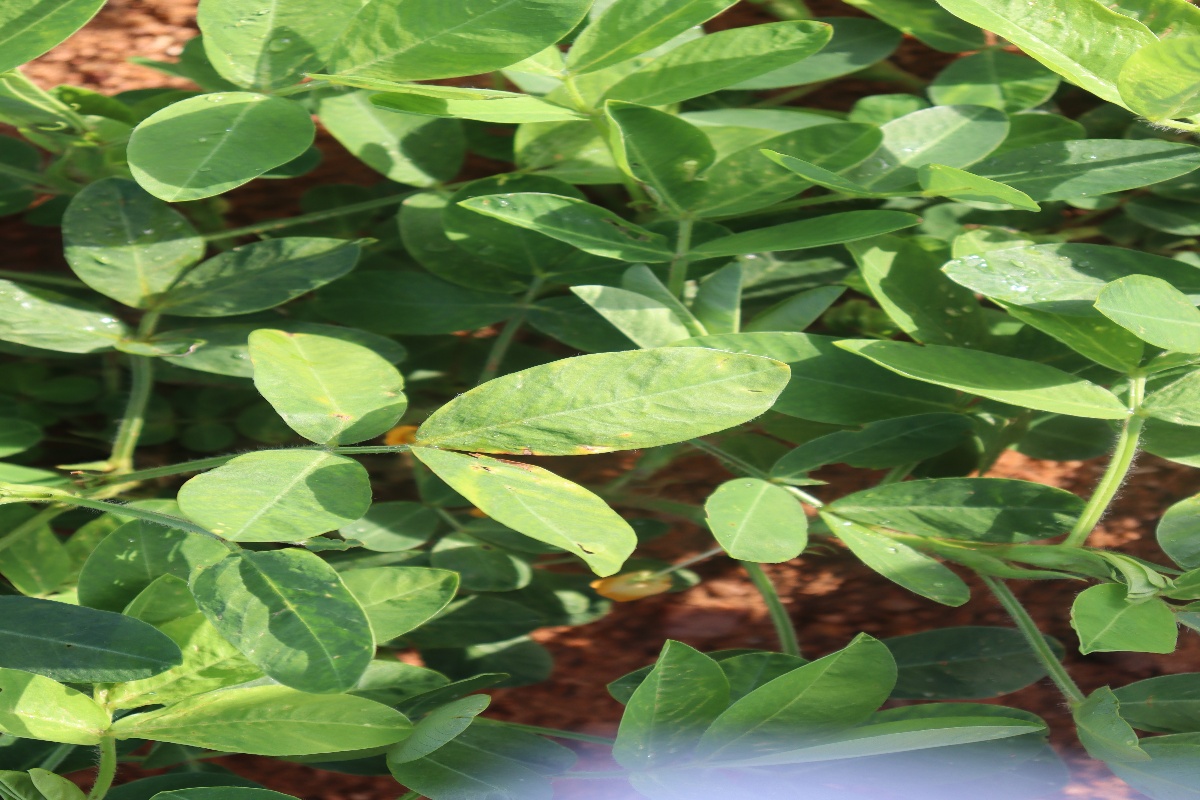
Label: healthy leaf